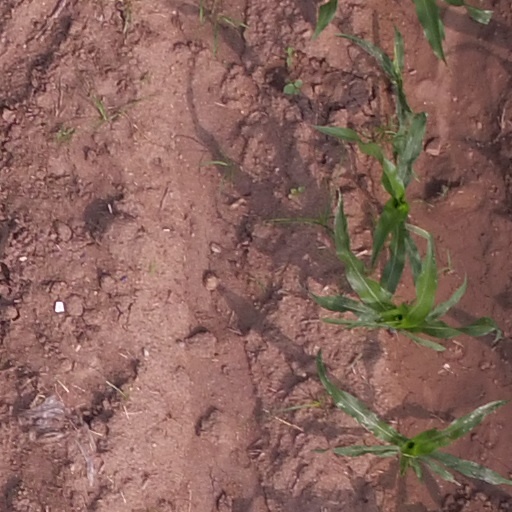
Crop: maize; corn